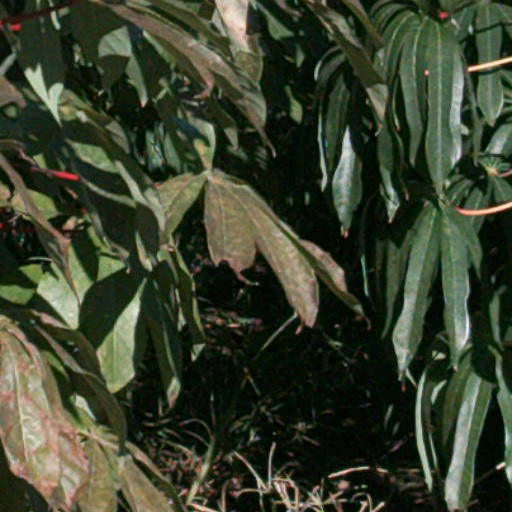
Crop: cassava